COVID-19 pandemic in Tajikistan

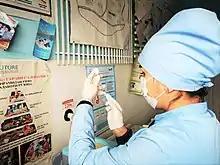
A nurse prepares a COVID vaccine dose supplied by USAID

Through USAID, the United States provided over three million doses of COVID vaccine developed by American brands Pfizer and Moderna as well as $13.5 million in equipment and technical support for medical supplies, protective equipment, medical laboratory upgrades, and training to both public health officials and medical professionals.